Porsche in motorsport

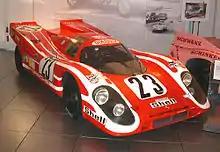
The 917 gave Porsche its first 24 Hours of Le Mans win in 1970.

The Porsche 917 is considered one of the most iconic racing cars of all time and gave Porsche their first 24 Hours of Le Mans wins, while open-top versions of it dominated Can-Am racing. After dominating Group 4, 5, and 6 racing in the 1970s with the 911-based 934 and 935 customers cars and the factory-only prototype 936, Porsche moved on to dominate Group C and IMSA GTP in the 1980s with the Porsche 956/962C, one of the most prolific and successful sports prototype racers ever produced - and sold in large numbers, too.